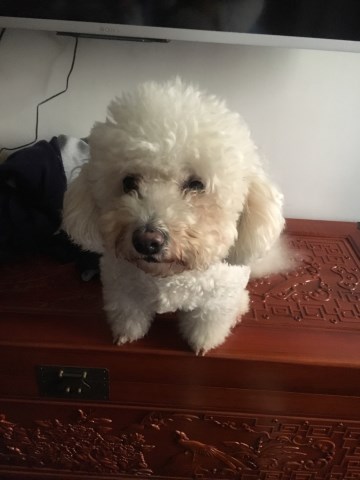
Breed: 3083-n000117-Bichon_Frise